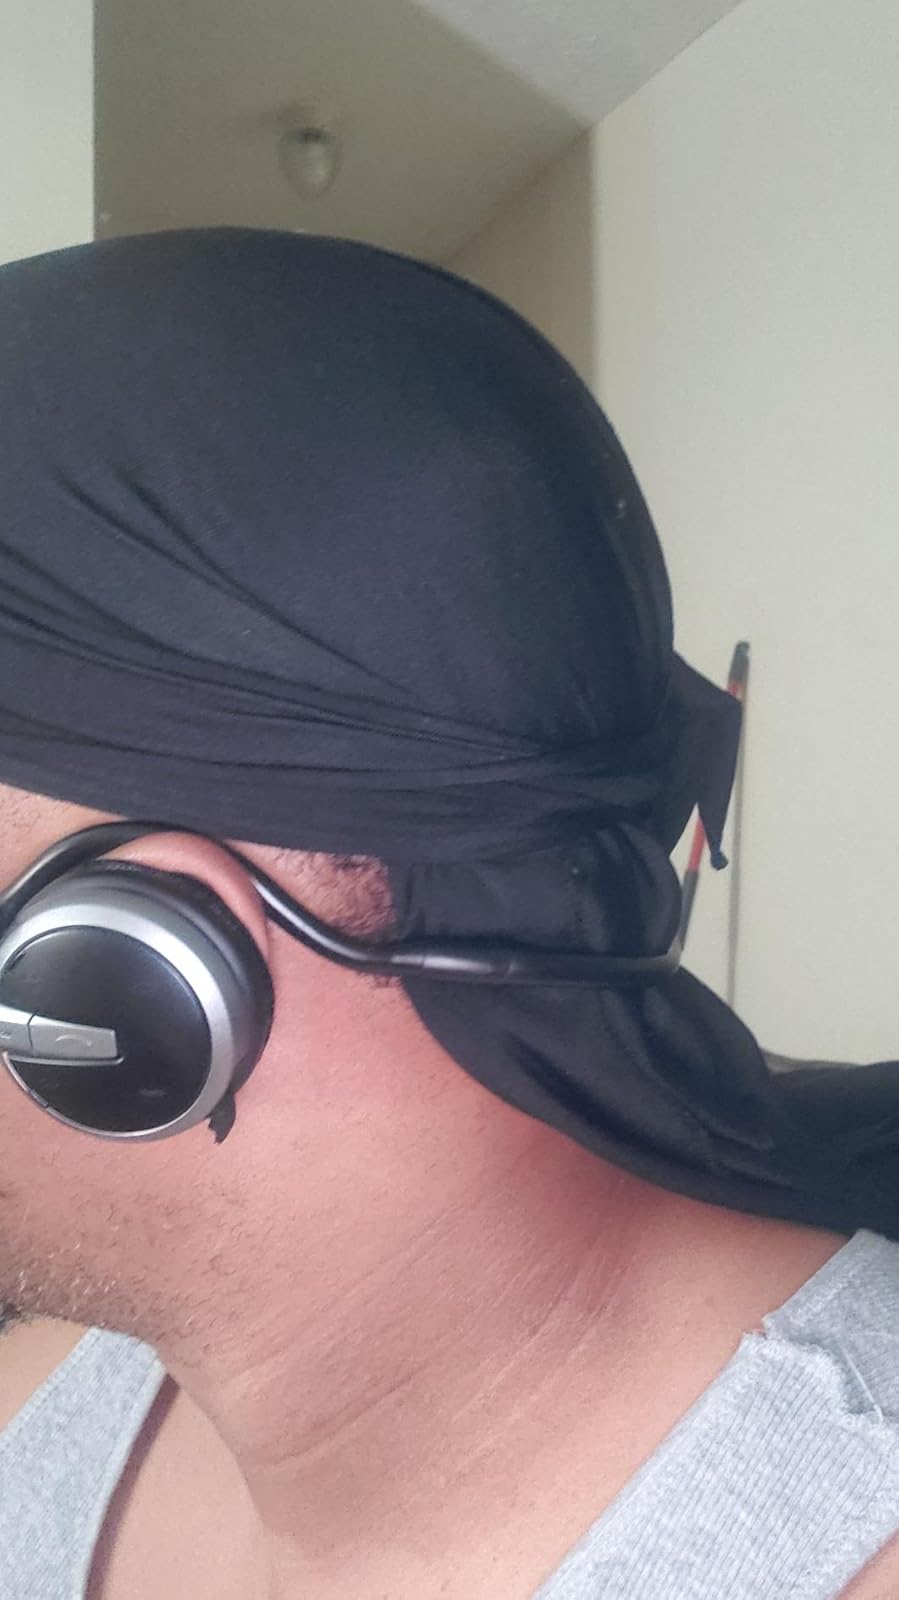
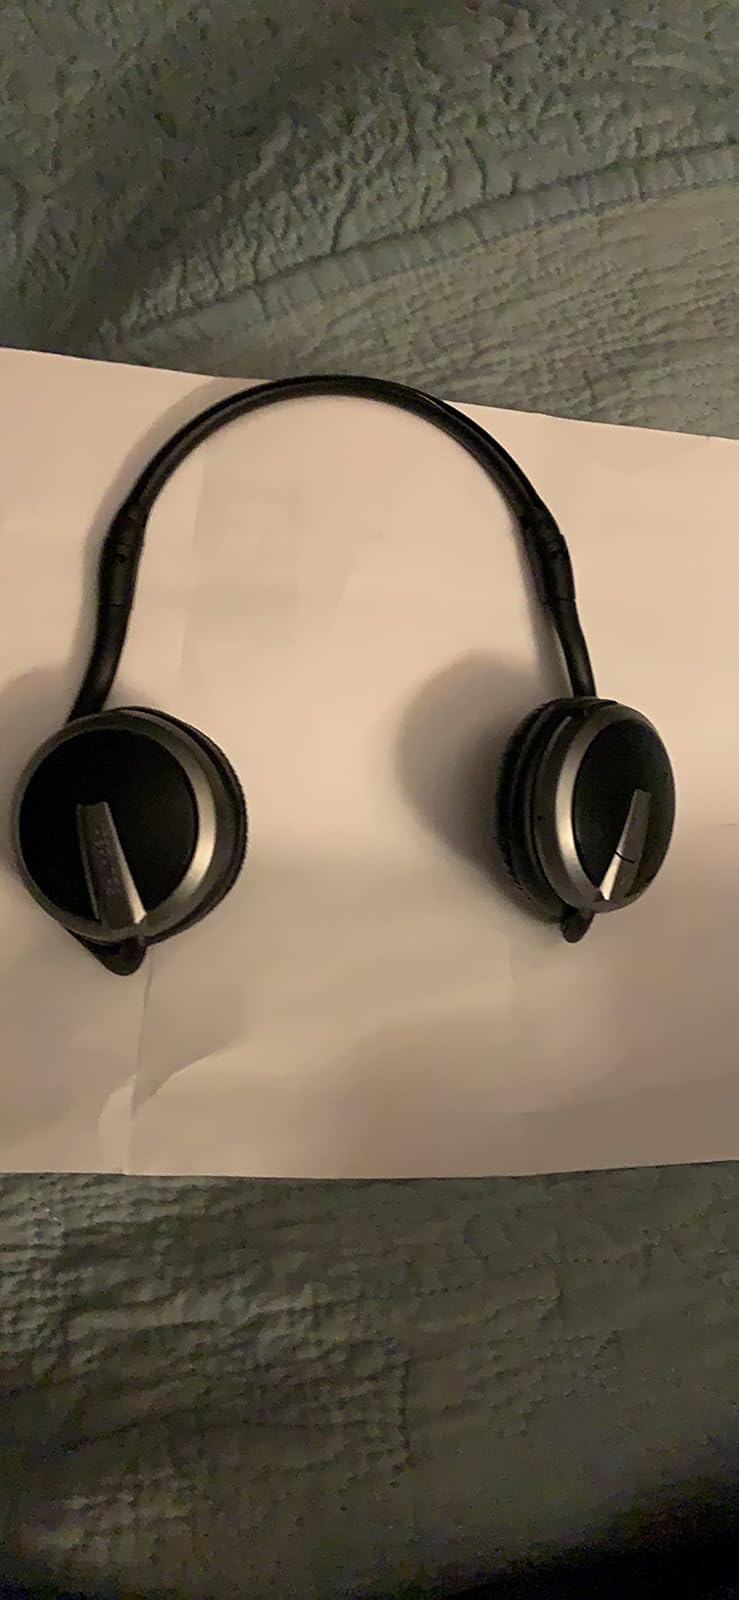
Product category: headphones
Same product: yes